Longcomb sawfish

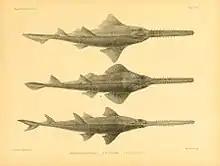
Comparison of the longcomb sawfish (middle), largetooth sawfish ("P. pristis"; top) and knifetooth sawfish ("Anoxypristis cuspidata"; bottom). Notice especially the teeth on the saw, the shape of the tail and pectoral fins, and the position of the dorsal fin compared to the pelvic fins

The longcomb sawfish is possibly the largest species of sawfish, reaching a total length of up to , but rarely more than today. Its upperparts are greenish-brown to olive, while the underparts are whitish.